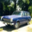
Label: automobile